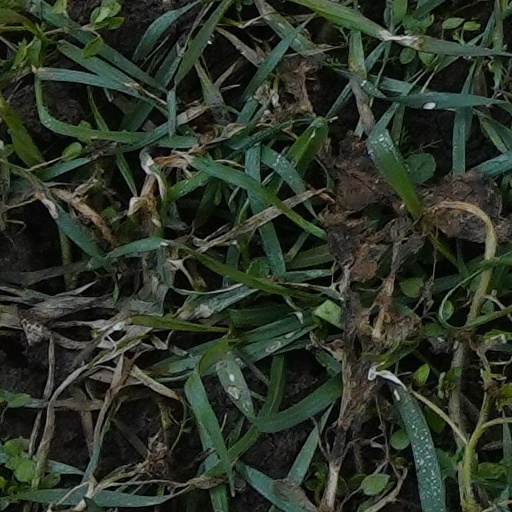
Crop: wheat